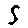
Label: 5